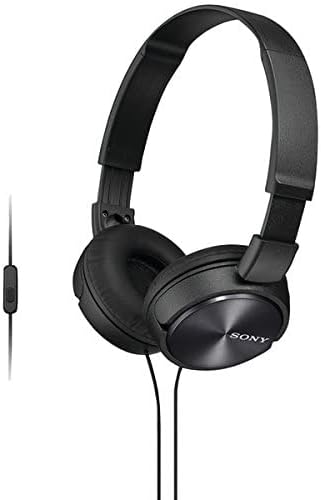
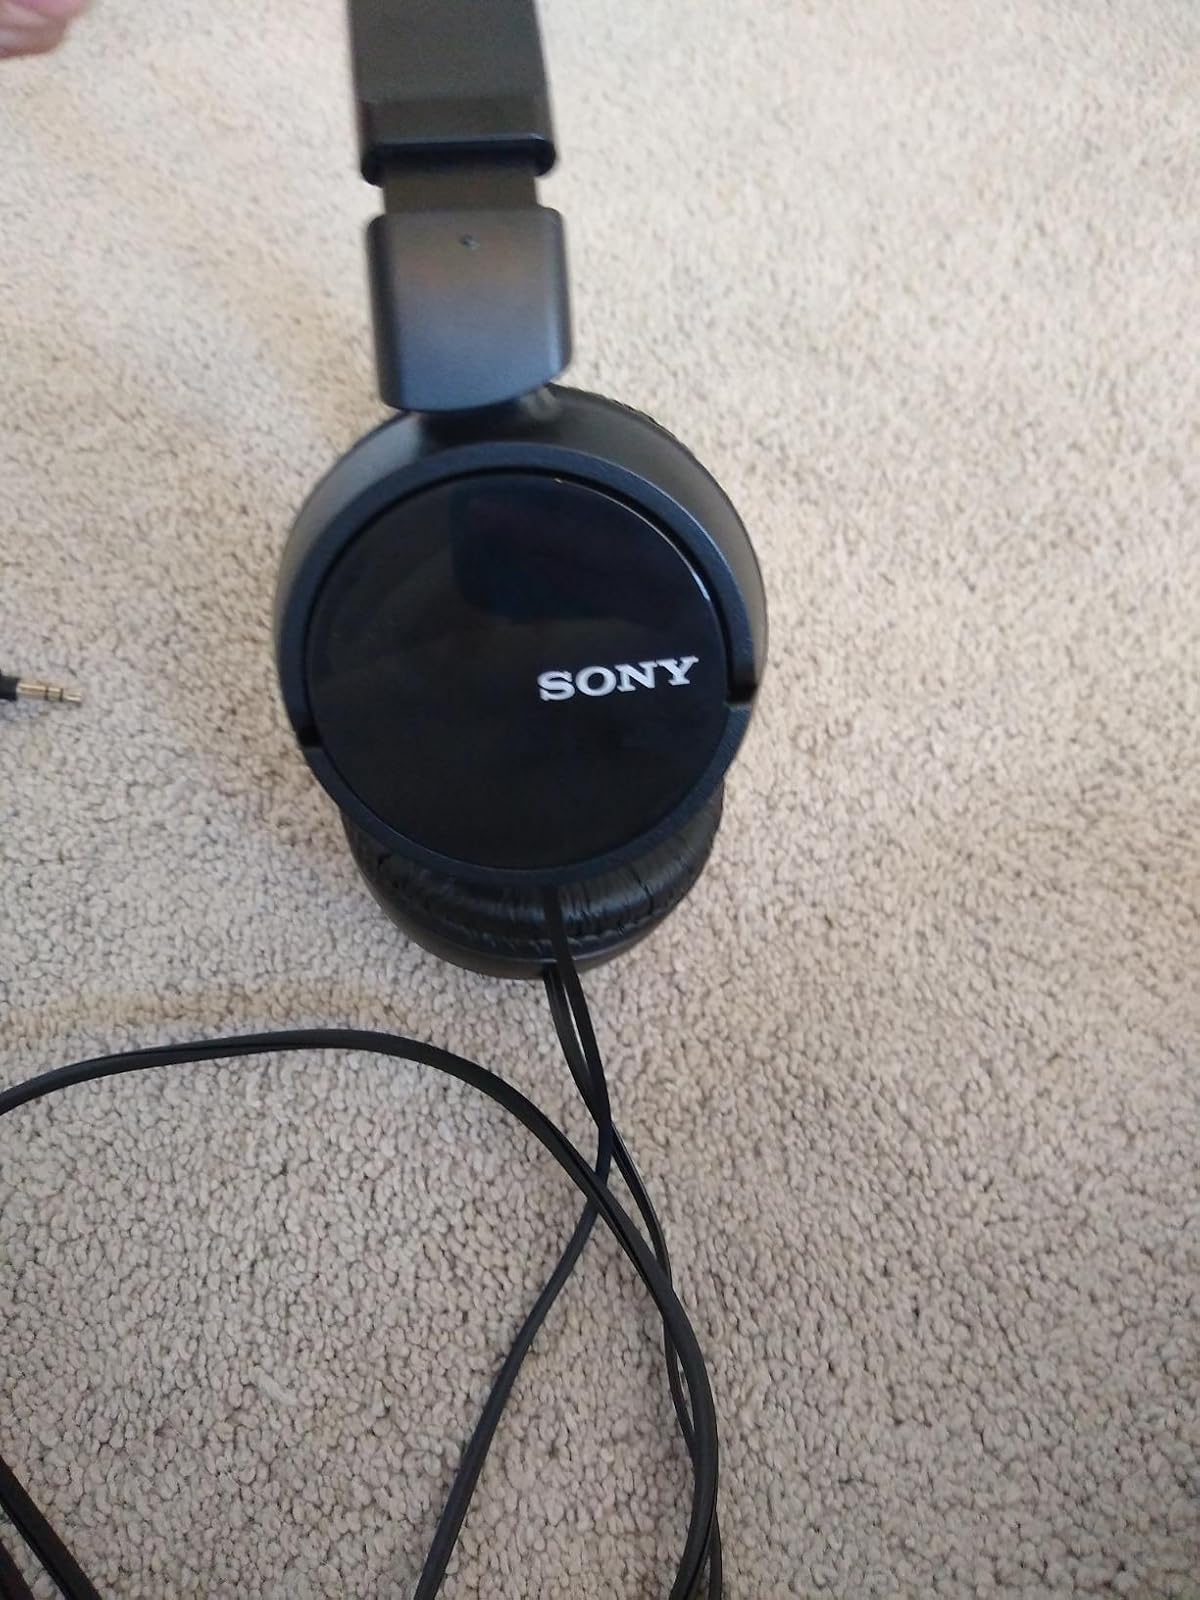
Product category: headphones
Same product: yes